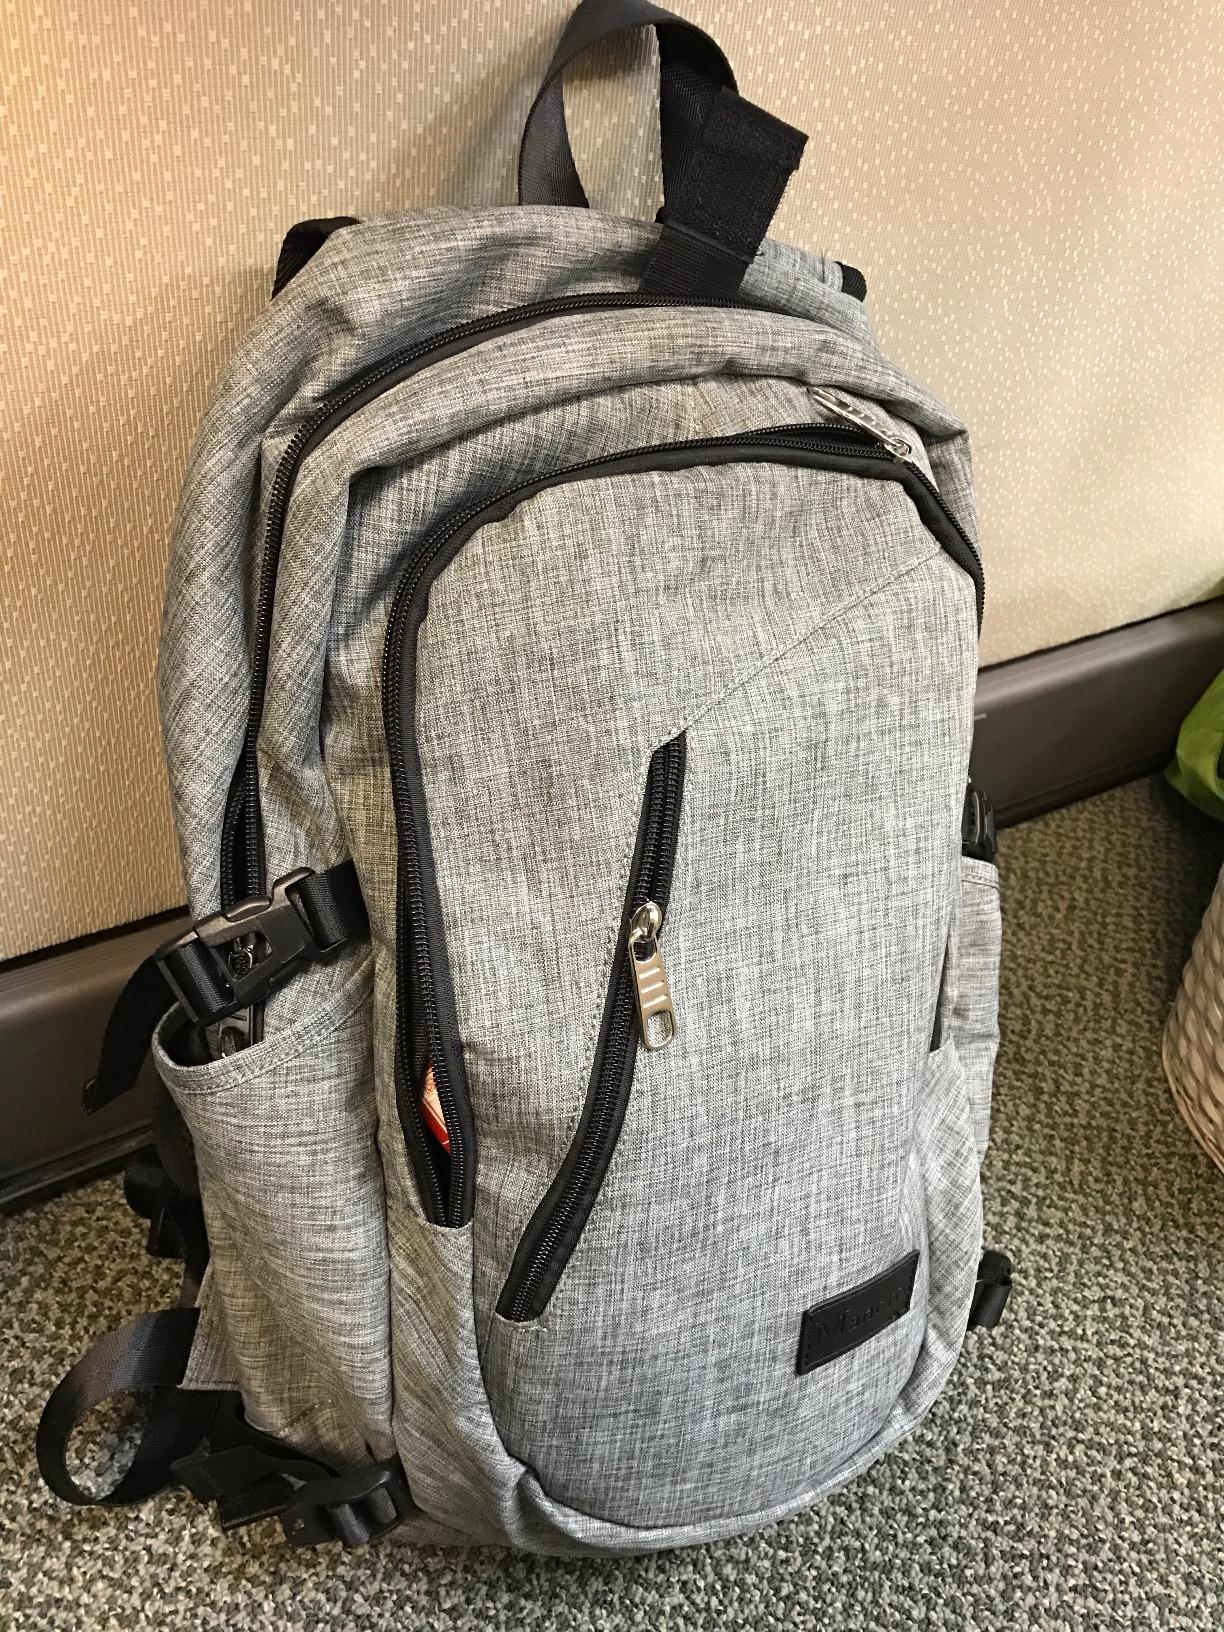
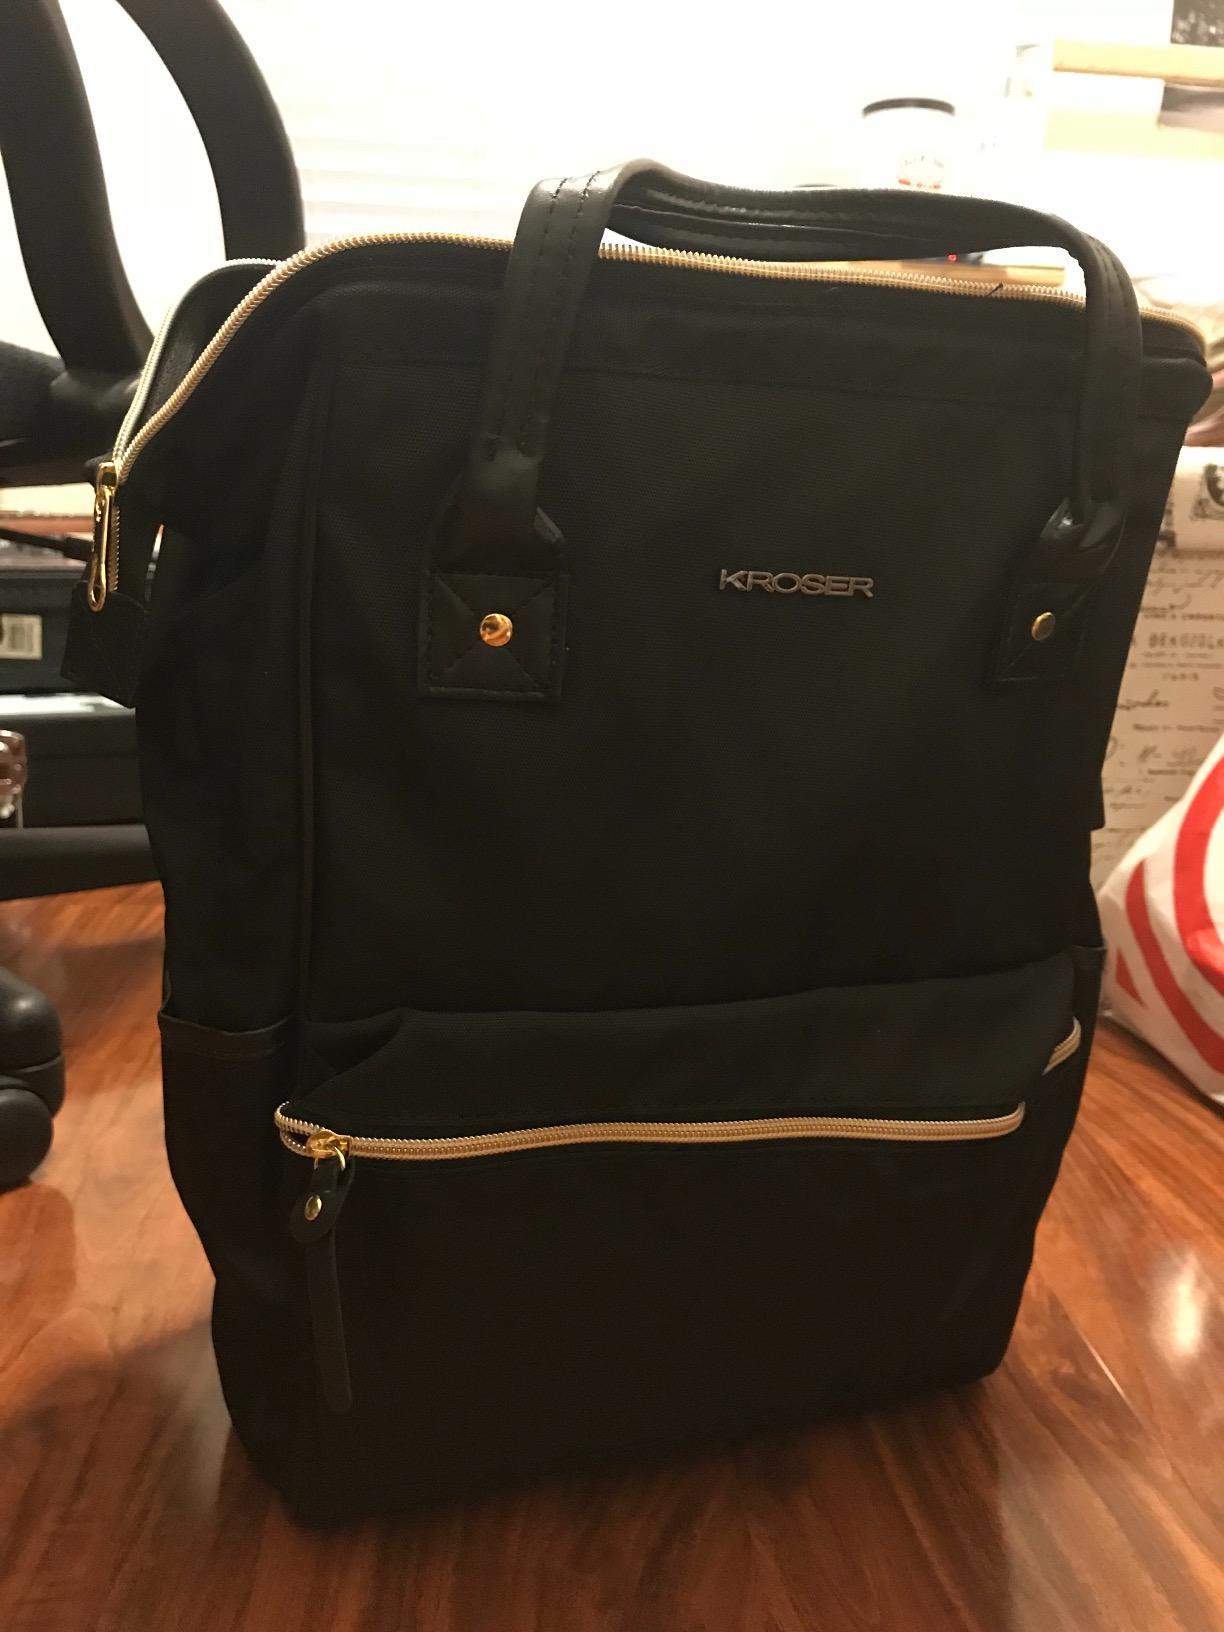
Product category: bag
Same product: no